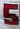
Number: 5